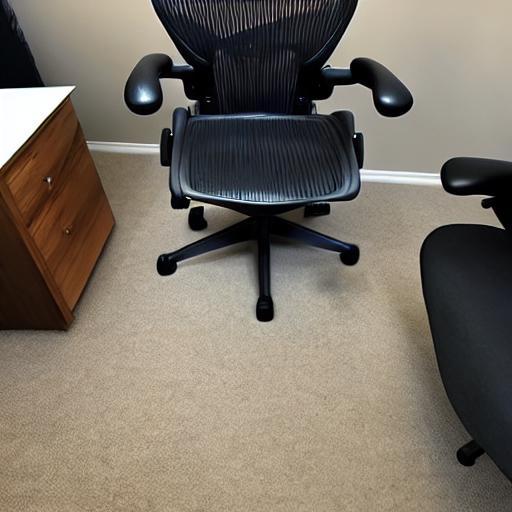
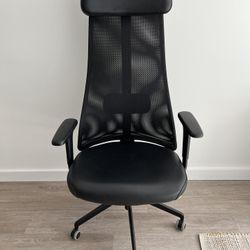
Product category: items_chair
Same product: no